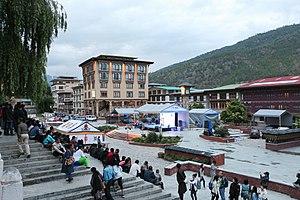
Clock Tower Square, Thimphu, Bhoutan